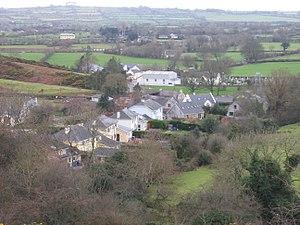
Hollywood, anciennement Killinkeyvin, est un village du comté de Wicklow en République d'Irlande. Il est situé dans l'ouest des montagnes de Wicklow à 186 mètres d'altitude en moyenne. Il comptait 672 habitants en 2006 bien que le bourg ne réunisse qu'une petite centaine d'habitants.